Gaviota Coast

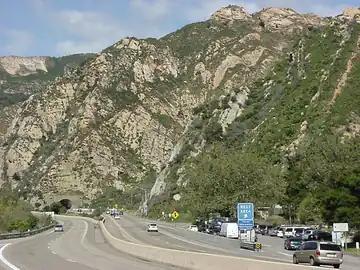
US 101 northbound approaching Gaviota Tunnel through the Santa Ynez Mountains

US 101 and the main coastal railroad line both parallel the coastline atop the coastal bluff with train trestles crossing the stream beds that cut through the slope. The section of US 101 from the north boundary of Goleta to State Route 1 at Las Cruces is designated by the state as a scenic highway. While the highway turns inland at Gaviota State Park, the coastal bluff section of the rail line is longer at traversing areas mostly inaccessible to the public. A section of the California Coastal Trail was built within Gaviota State Park. An Interim alignment for a section of the trail from Guadalupe to the state park is under study. These routes follow Chumash and Spanish Period trails.